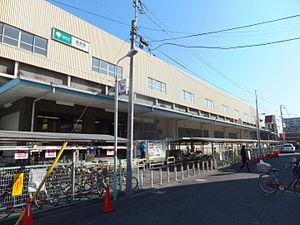
Hasune est une station du métro de Tokyo sur la ligne Mita dans l'arrondissement d'Itabashi à Tokyo. Elle est exploitée par le Bureau des Transports de la Métropole de Tokyo.